Leo Frank

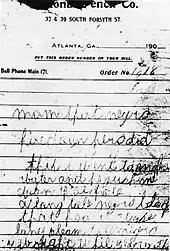
One of the two murder notes found near the body

In addition to Lee, the police arrested a friend of Phagan's for the crime. Gradually, the police became convinced that these were not the culprits. By Monday, the police had theorized that the murder occurred on the second floor (the same as Frank's office) based on hair found on a lathe and what appeared to be blood on the ground of the second floor.